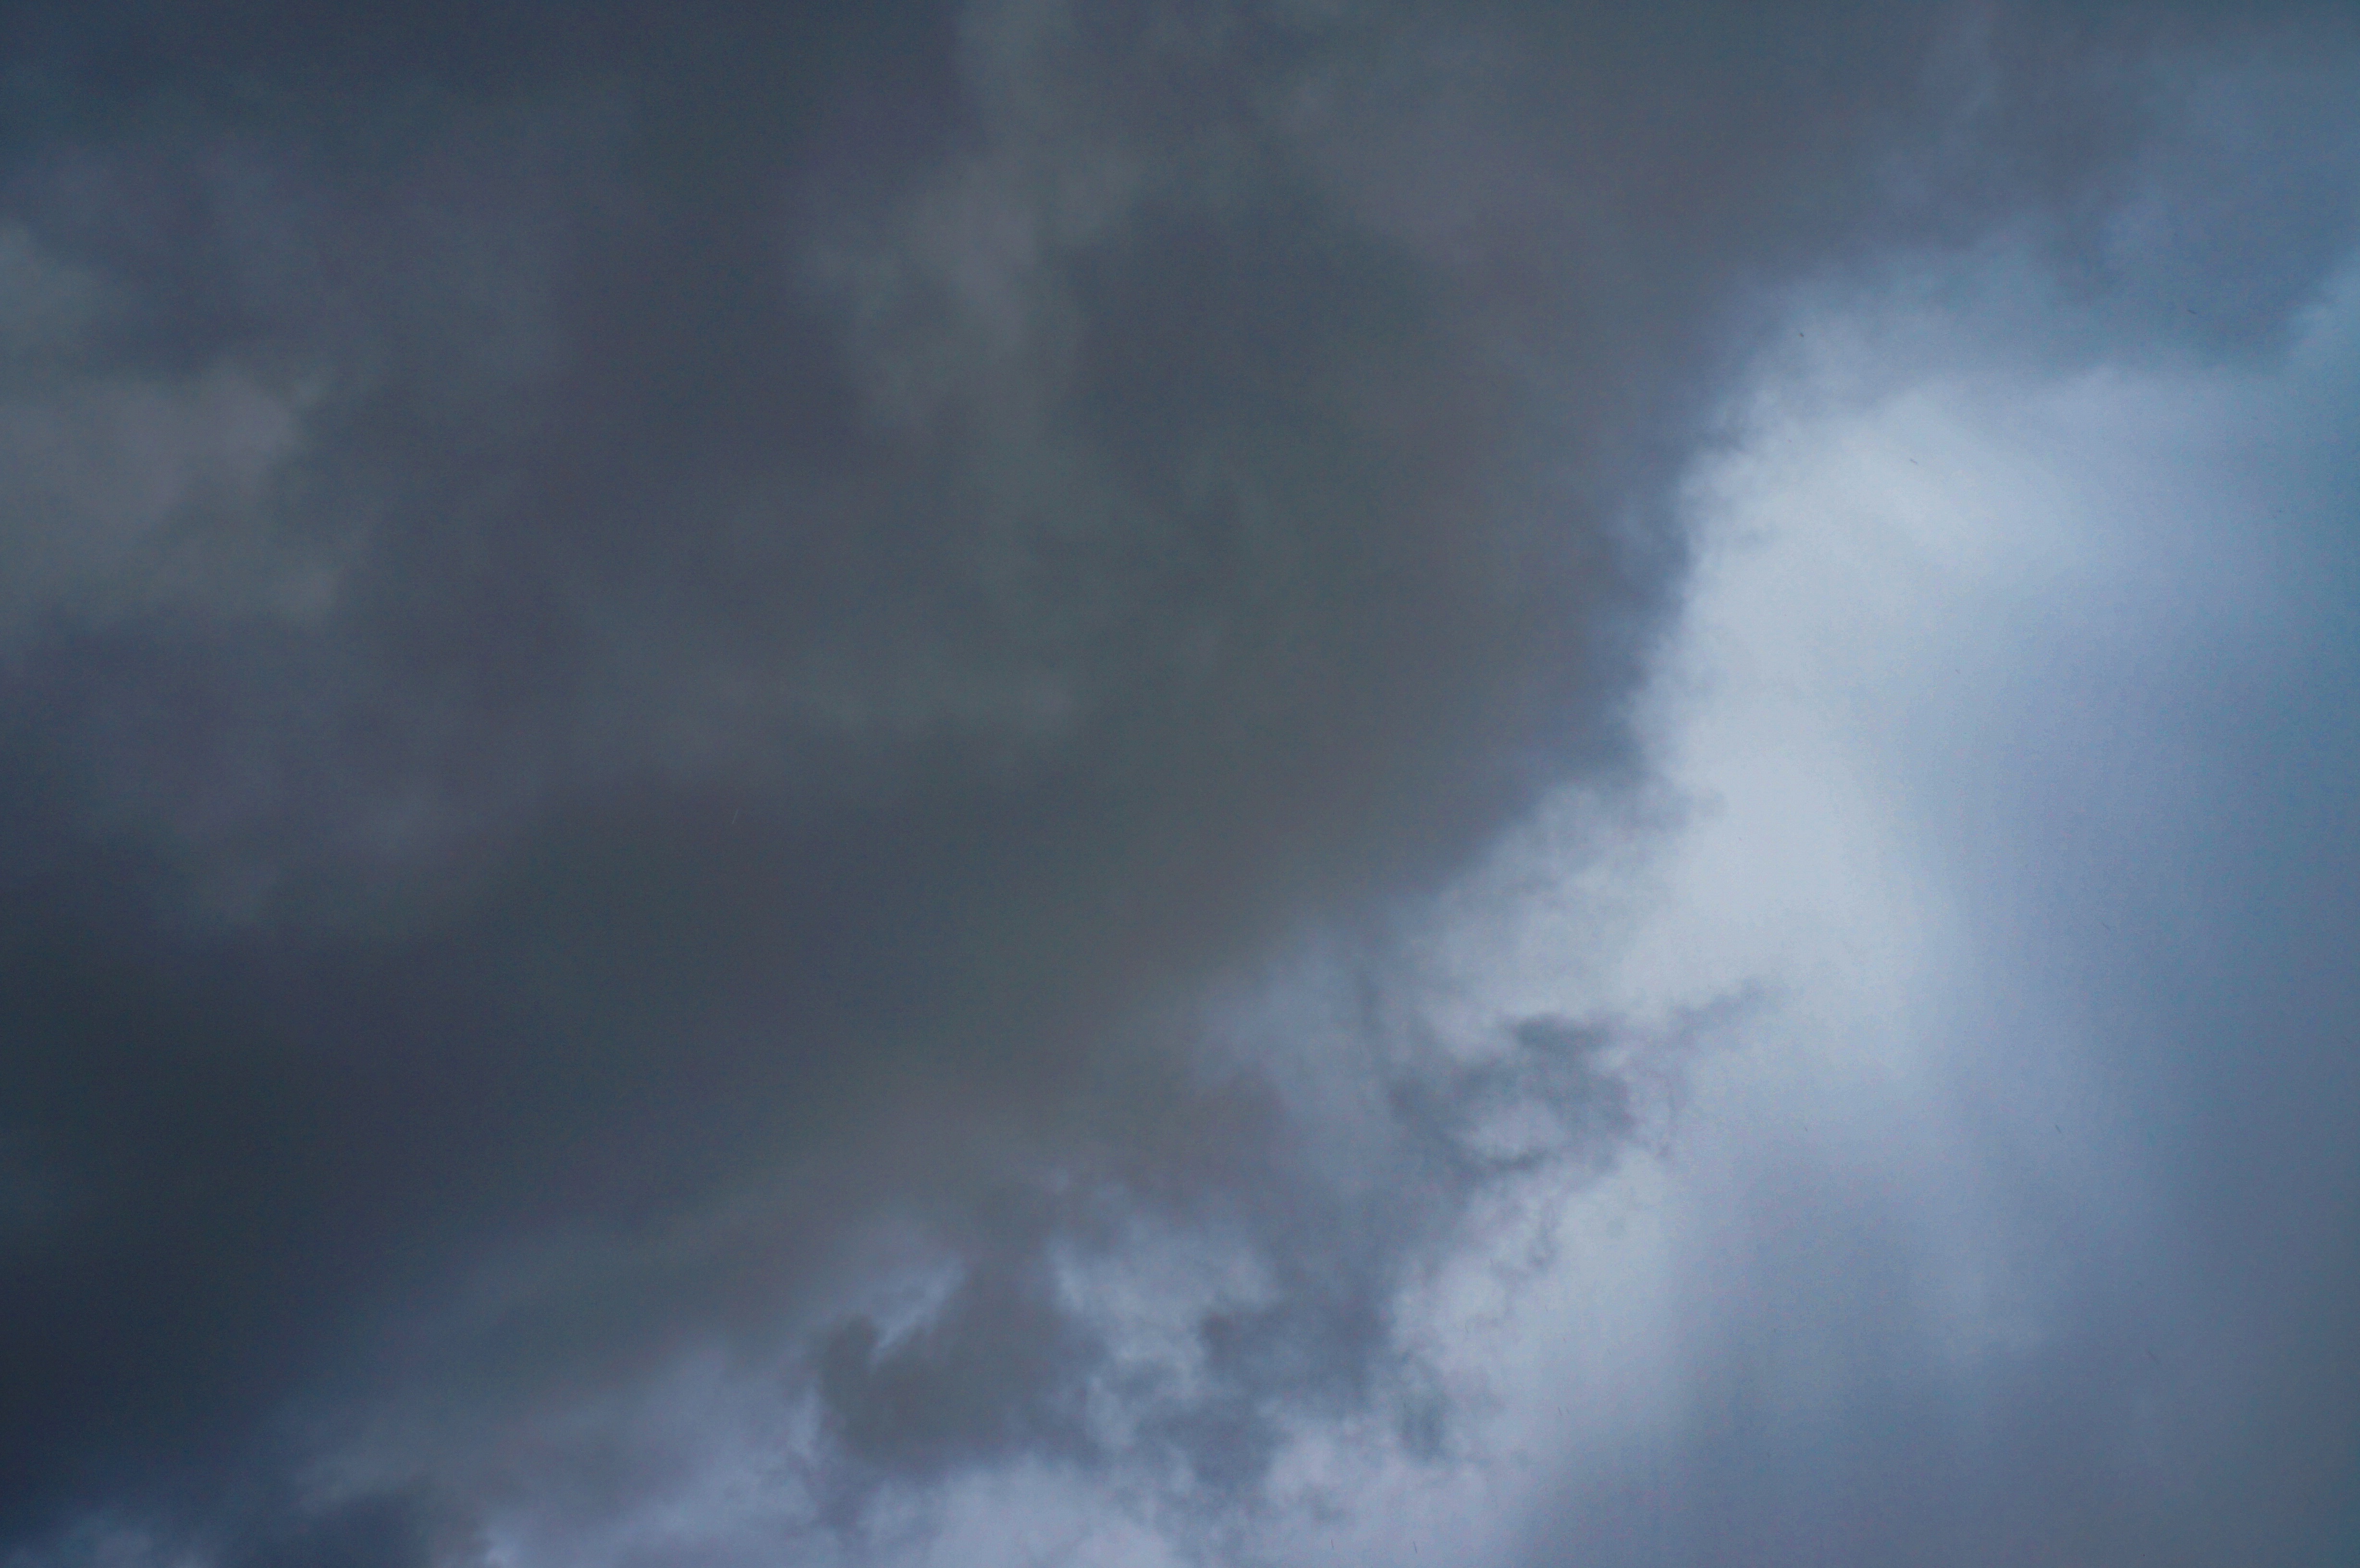
cloud, sky, atmosphere, weather, storm, cumulus, thunderstorm, phenomenon, meteorological phenomenon